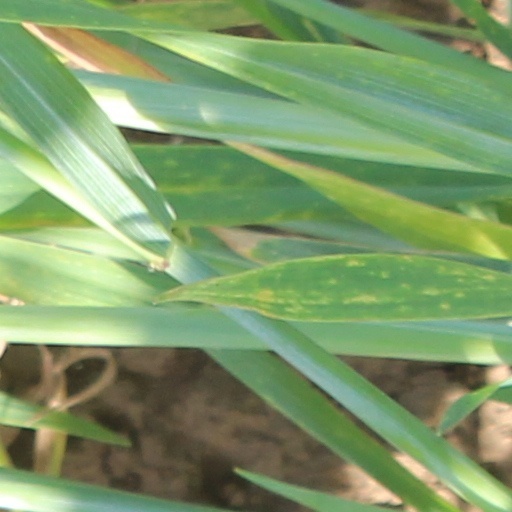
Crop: wheat